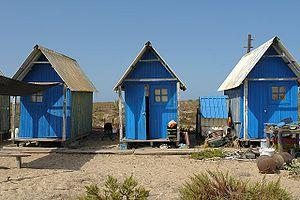
L'île de Barreta est une île de l'Algarve, au Portugal.
Un abri est une structure architecturale de base ou un bâtiment qui offre une protection contre l'environnement local.